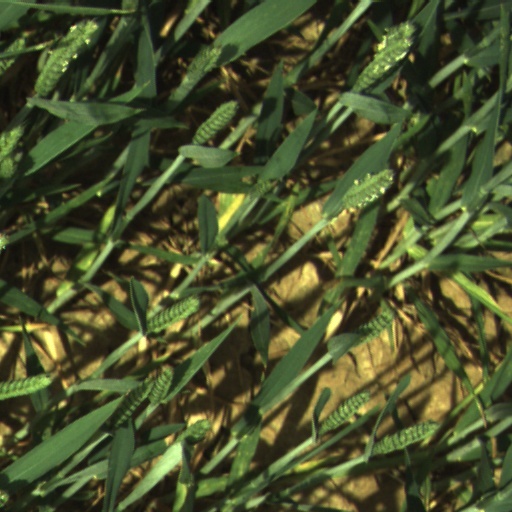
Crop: wheat